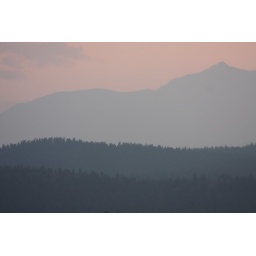
Shades of trees in forest fire smoke